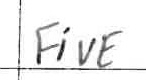
Label: five